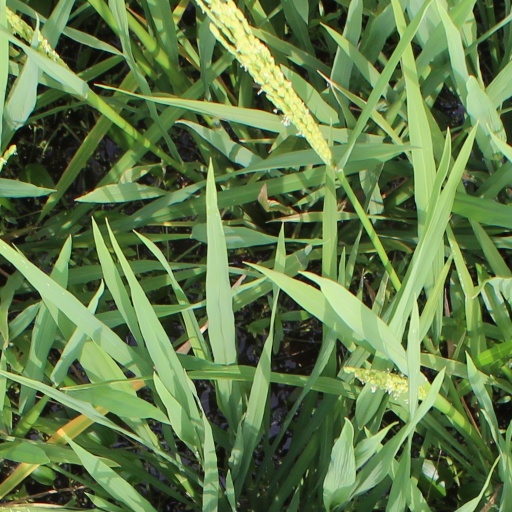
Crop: rice